Ubuntu version history

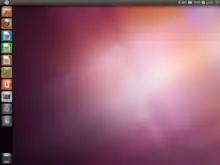
Ubuntu 11.04 Desktop ("Natty Narwhal") using Unity

The naming of Ubuntu 10.10 ("Maverick Meerkat") was announced by Shuttleworth on 2 April 2010, along with the release's goals of improving the netbook experience and a server focus on hybrid cloud computing. Ubuntu 10.10 was released on 10 October 2010 (10.10.10) at 10:10:10 UTC. This is a departure from the traditional schedule of releasing at the end of October to get "the perfect 10", and a playful reference to "The Hitchhiker's Guide to the Galaxy", since, in binary, 101010 is equal to the number 42, the "Answer to the Ultimate Question of Life, the Universe and Everything" within the series. It is Canonical's 13th release of Ubuntu. Support ended on 10 April 2012. New features included the new Unity interface for the Netbook Edition, a new default photo manager, Shotwell, replacing F-Spot, the ability to purchase applications in the Software Center, and an official Ubuntu font used by default.